Rowland V. Lee

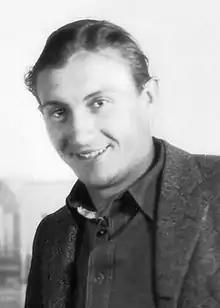
Lee in 1928

Rowland Vance Lee (September 6, 1891 – December 21, 1975) was an American film director, actor, writer, and producer.